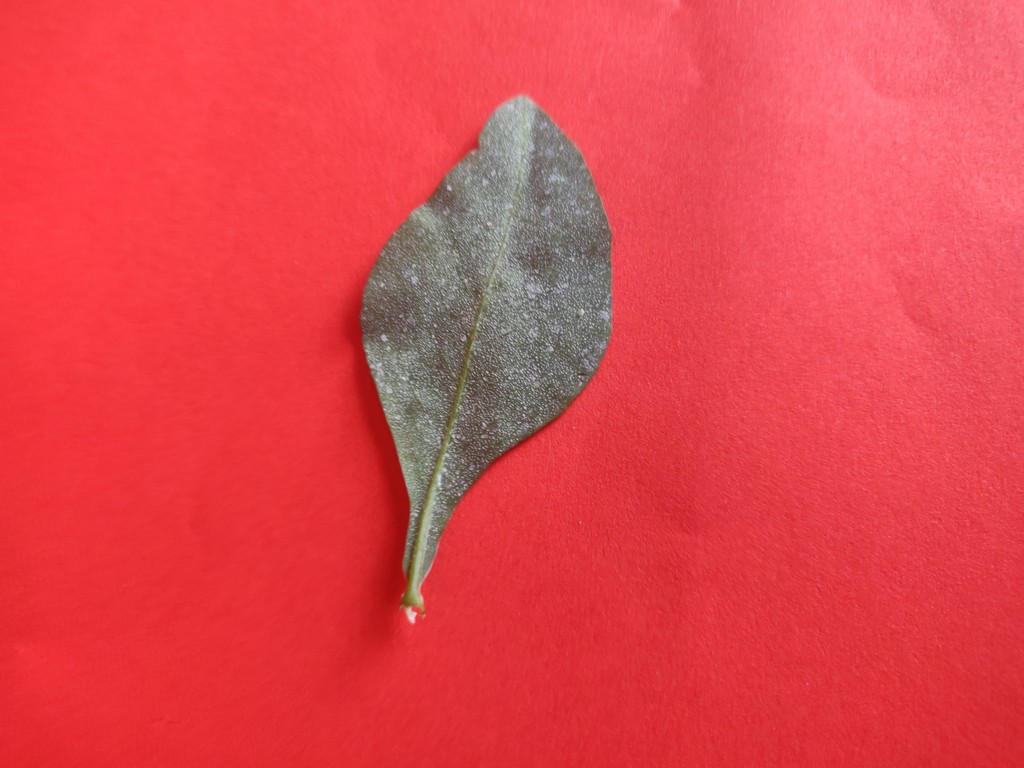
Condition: Unhealthy
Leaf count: single
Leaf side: back